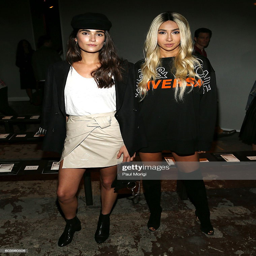
actor and pop artist attend the fashion show .